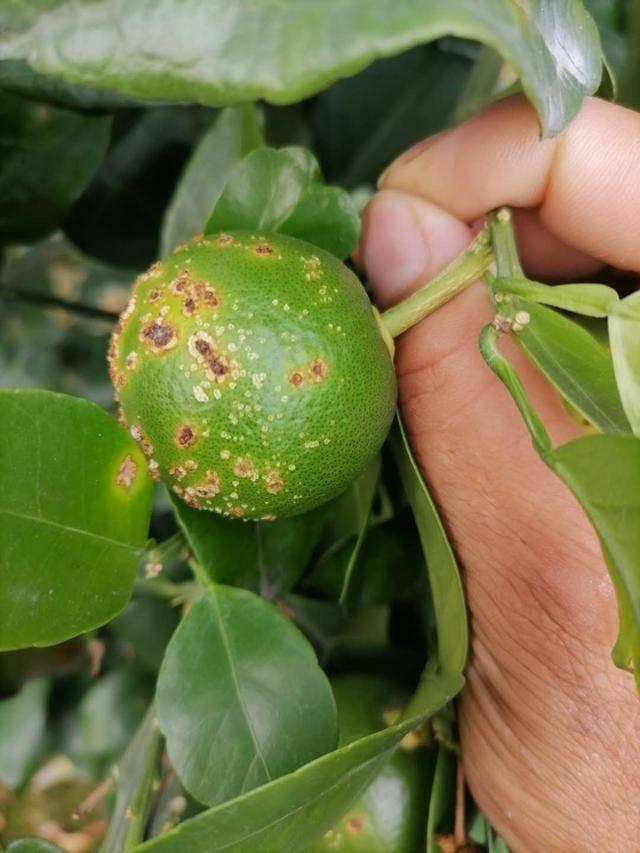
Plant: Citrus
Disease: citrus canker